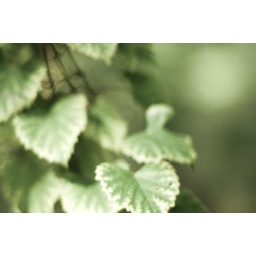
Vine in green & white